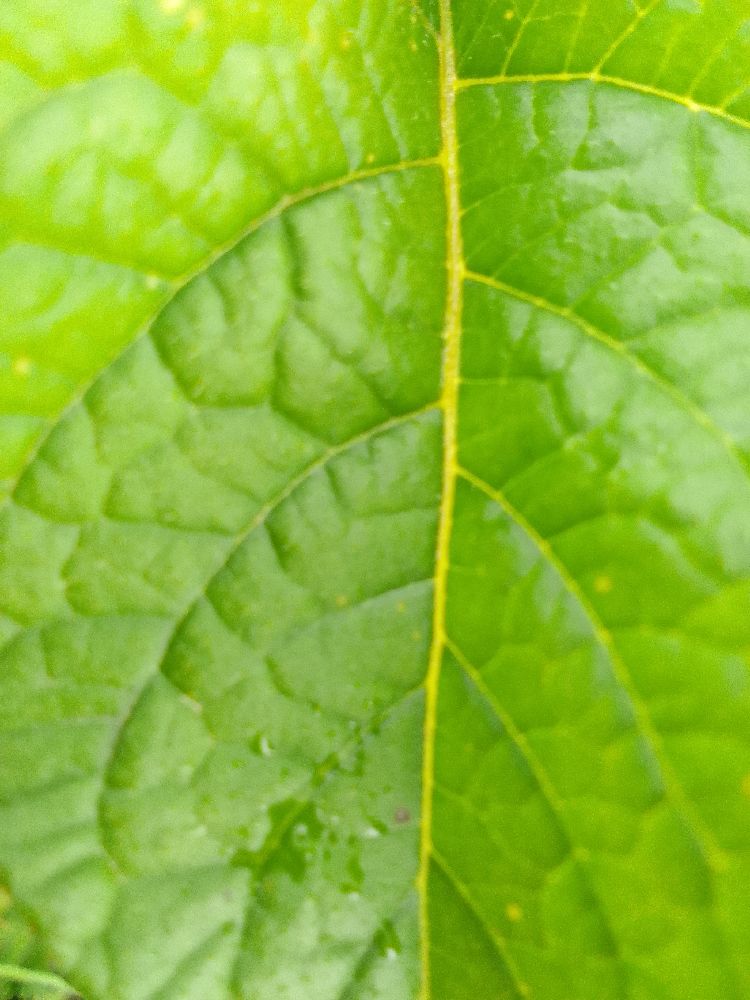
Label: Healthy